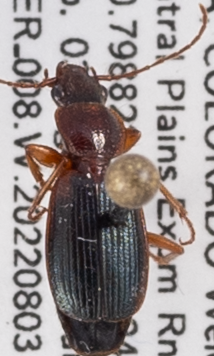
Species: Cymindis planipennis
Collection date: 2022-08-03
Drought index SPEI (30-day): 0.32
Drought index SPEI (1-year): -1.69
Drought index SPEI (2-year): -1.13